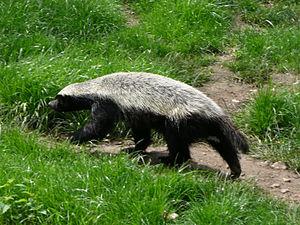
Blaireau est un terme du vocabulaire courant qui désigne plusieurs espèces de mammifères appartenant à la famille des Mustelidae. Ce nom ne correspond pas à un niveau précis de la classification scientifique des espèces. Autrement dit, il s'agit d'un nom vernaculaire dont le sens est ambigu en biologie car il désigne une dizaine d'espèces distinctes parmi les Melinae, les Mellivora et Taxidea. Le plus souvent toutefois, en parlant de « blaireau » les francophones font référence au Blaireau européen.
Mellivora est un genre de la famille des Mustélidés. La seule espèce actuelle du genre étant le Ratel, il est traditionnellement considéré comme étant un genre monospécifique, mais il comprend aussi des espèces fossiles.
Zorille est un nom vernaculaire ambigu en français, pouvant désigner quatre espèces différentes de mammifères mustélidés. Ce nom vernaculaire de genre féminin est aussi à la base de plusieurs noms normalisés ou de noms vulgaires créés pour la nomenclature scientifique en français.